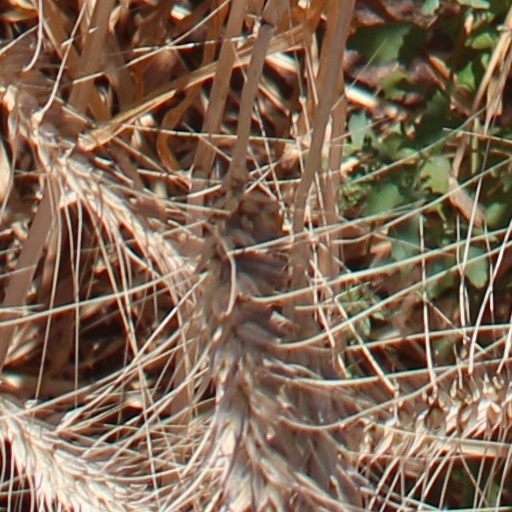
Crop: wheat